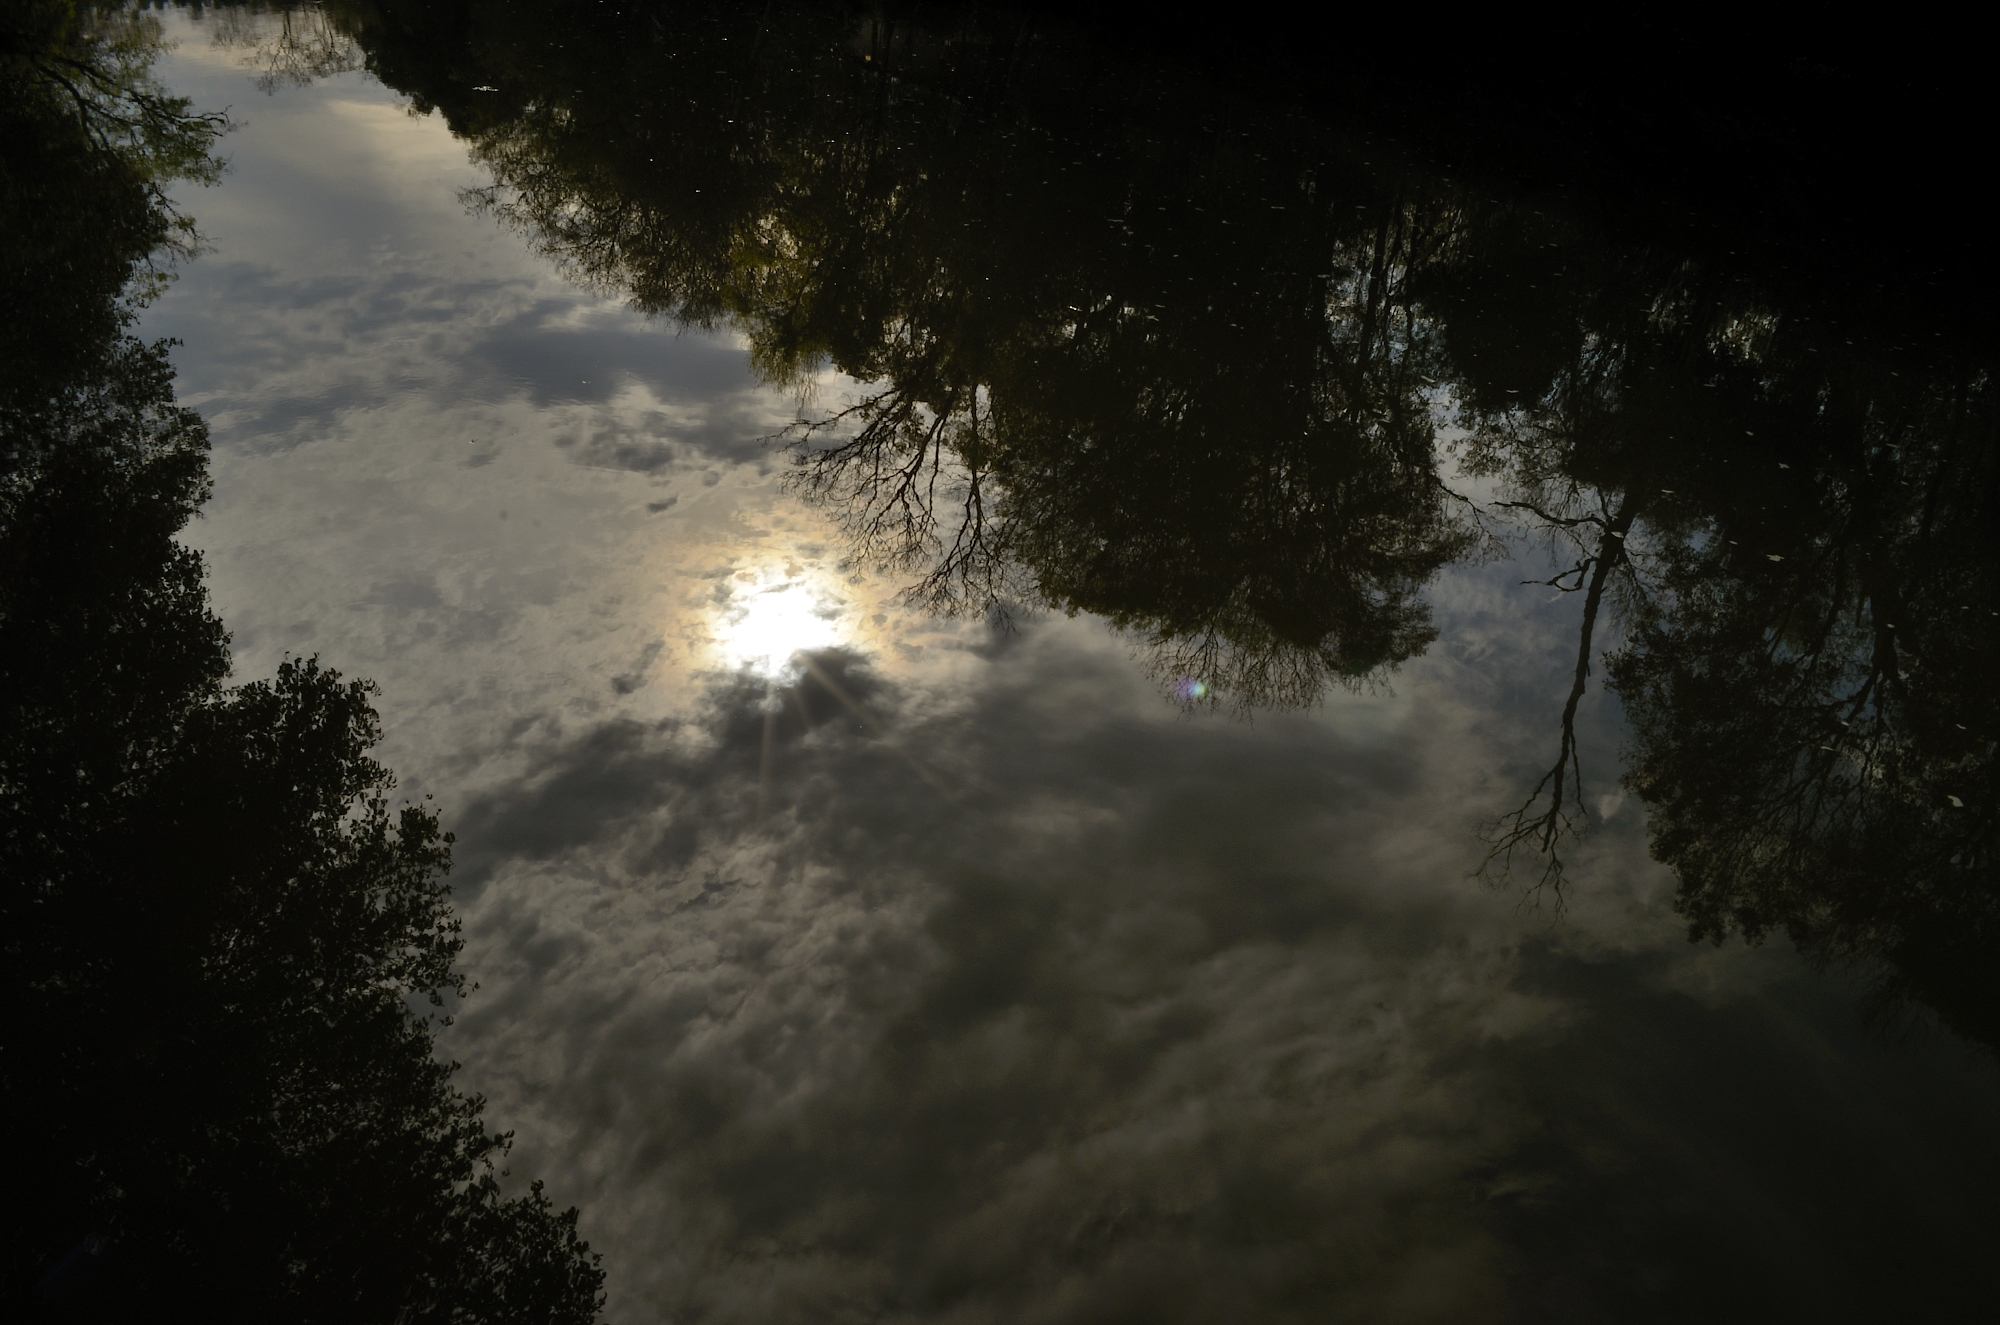
tree, nature, forest, branch, light, cloud, sky, sun, mist, night, sunlight, morning, dawn, atmosphere, evening, reflection, darkness, moonlight, reflejo, cielo, nubes, balneario, sol, argentina, arroyo, misiones, obera, pelegrini, elchapa, astronomical object, atmospheric phenomenon, atmosphere of earth, woody plant